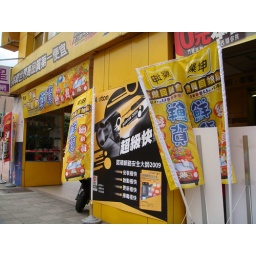
bought memory stick here at computer market in Taipei